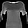
Label: T - shirt / top